Oxalis

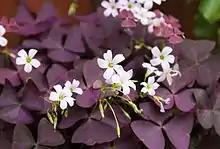
"Oxalis triangularis"

Several species are grown as pot plants or as ornamental plants in gardens, for example, "O. versicolor".